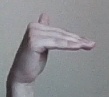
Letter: khaa